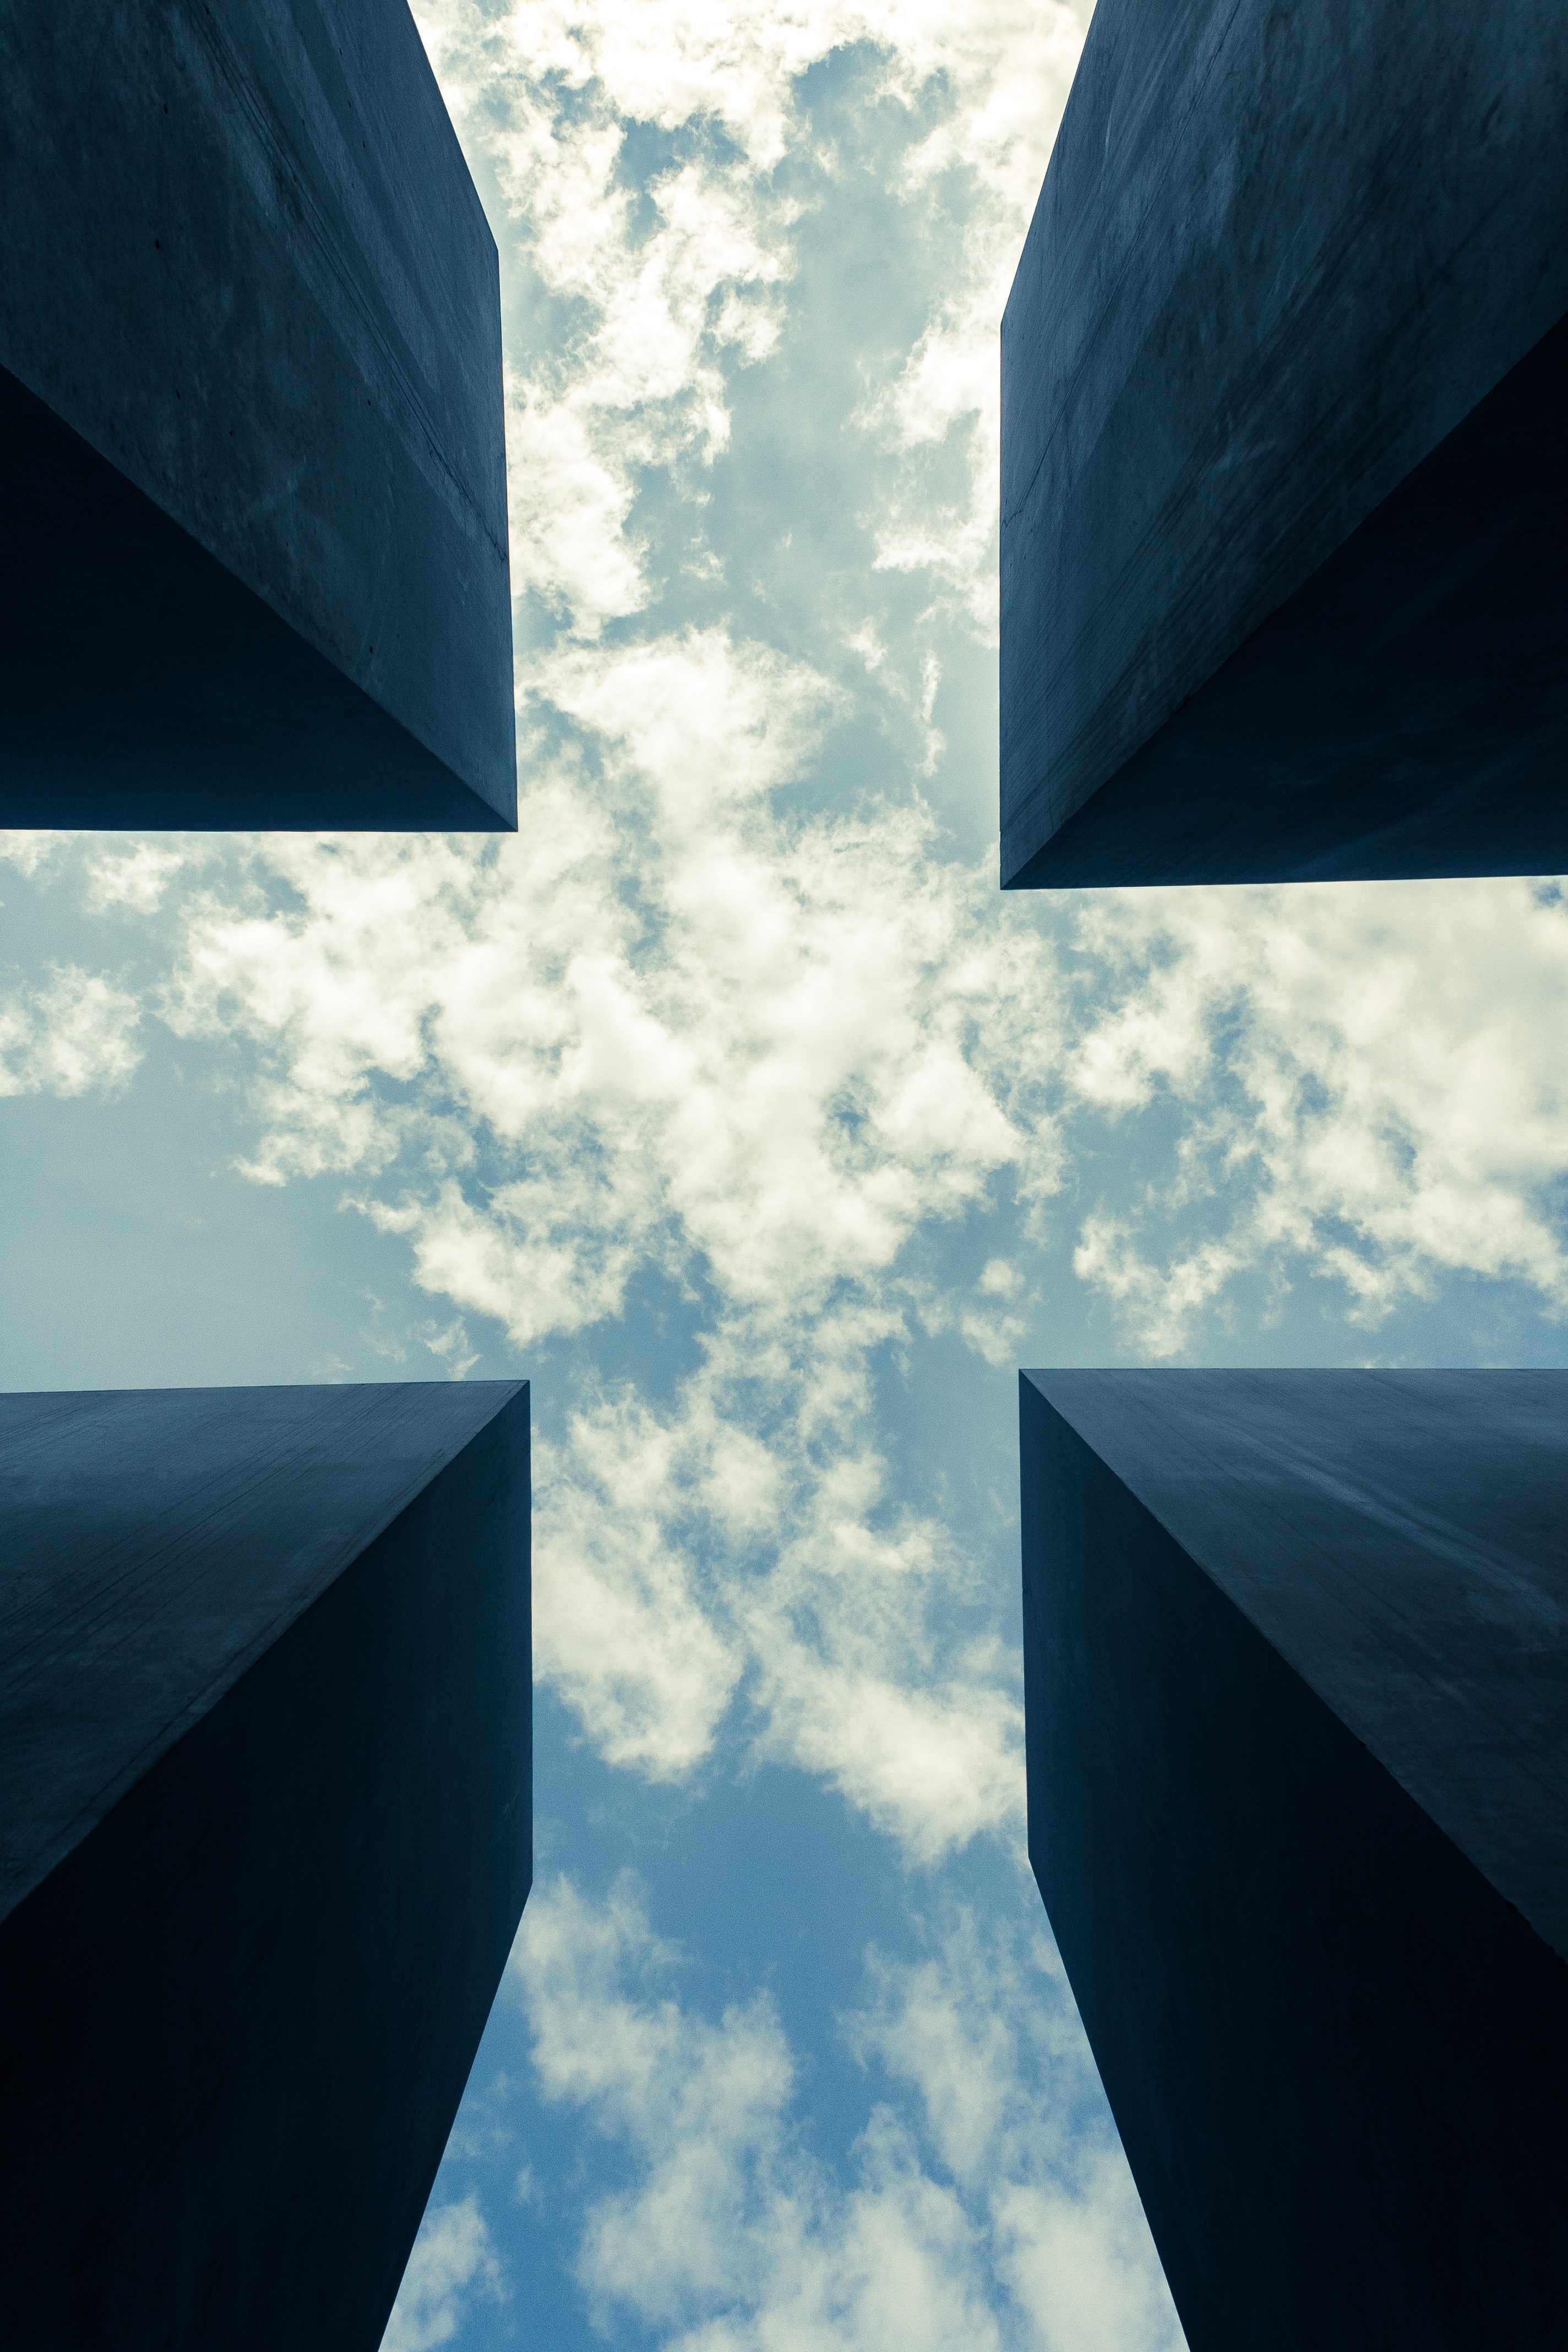
horizon, wing, cloud, architecture, sky, sunlight, atmosphere, skyscraper, reflection, blue, capital, memorial, symmetry, berlin, holocaust, shape, atmosphere of earth